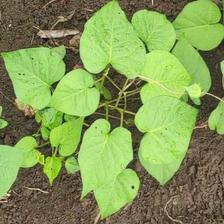
Weed species: Obscure_morning _glory(Ipomoea obscura)